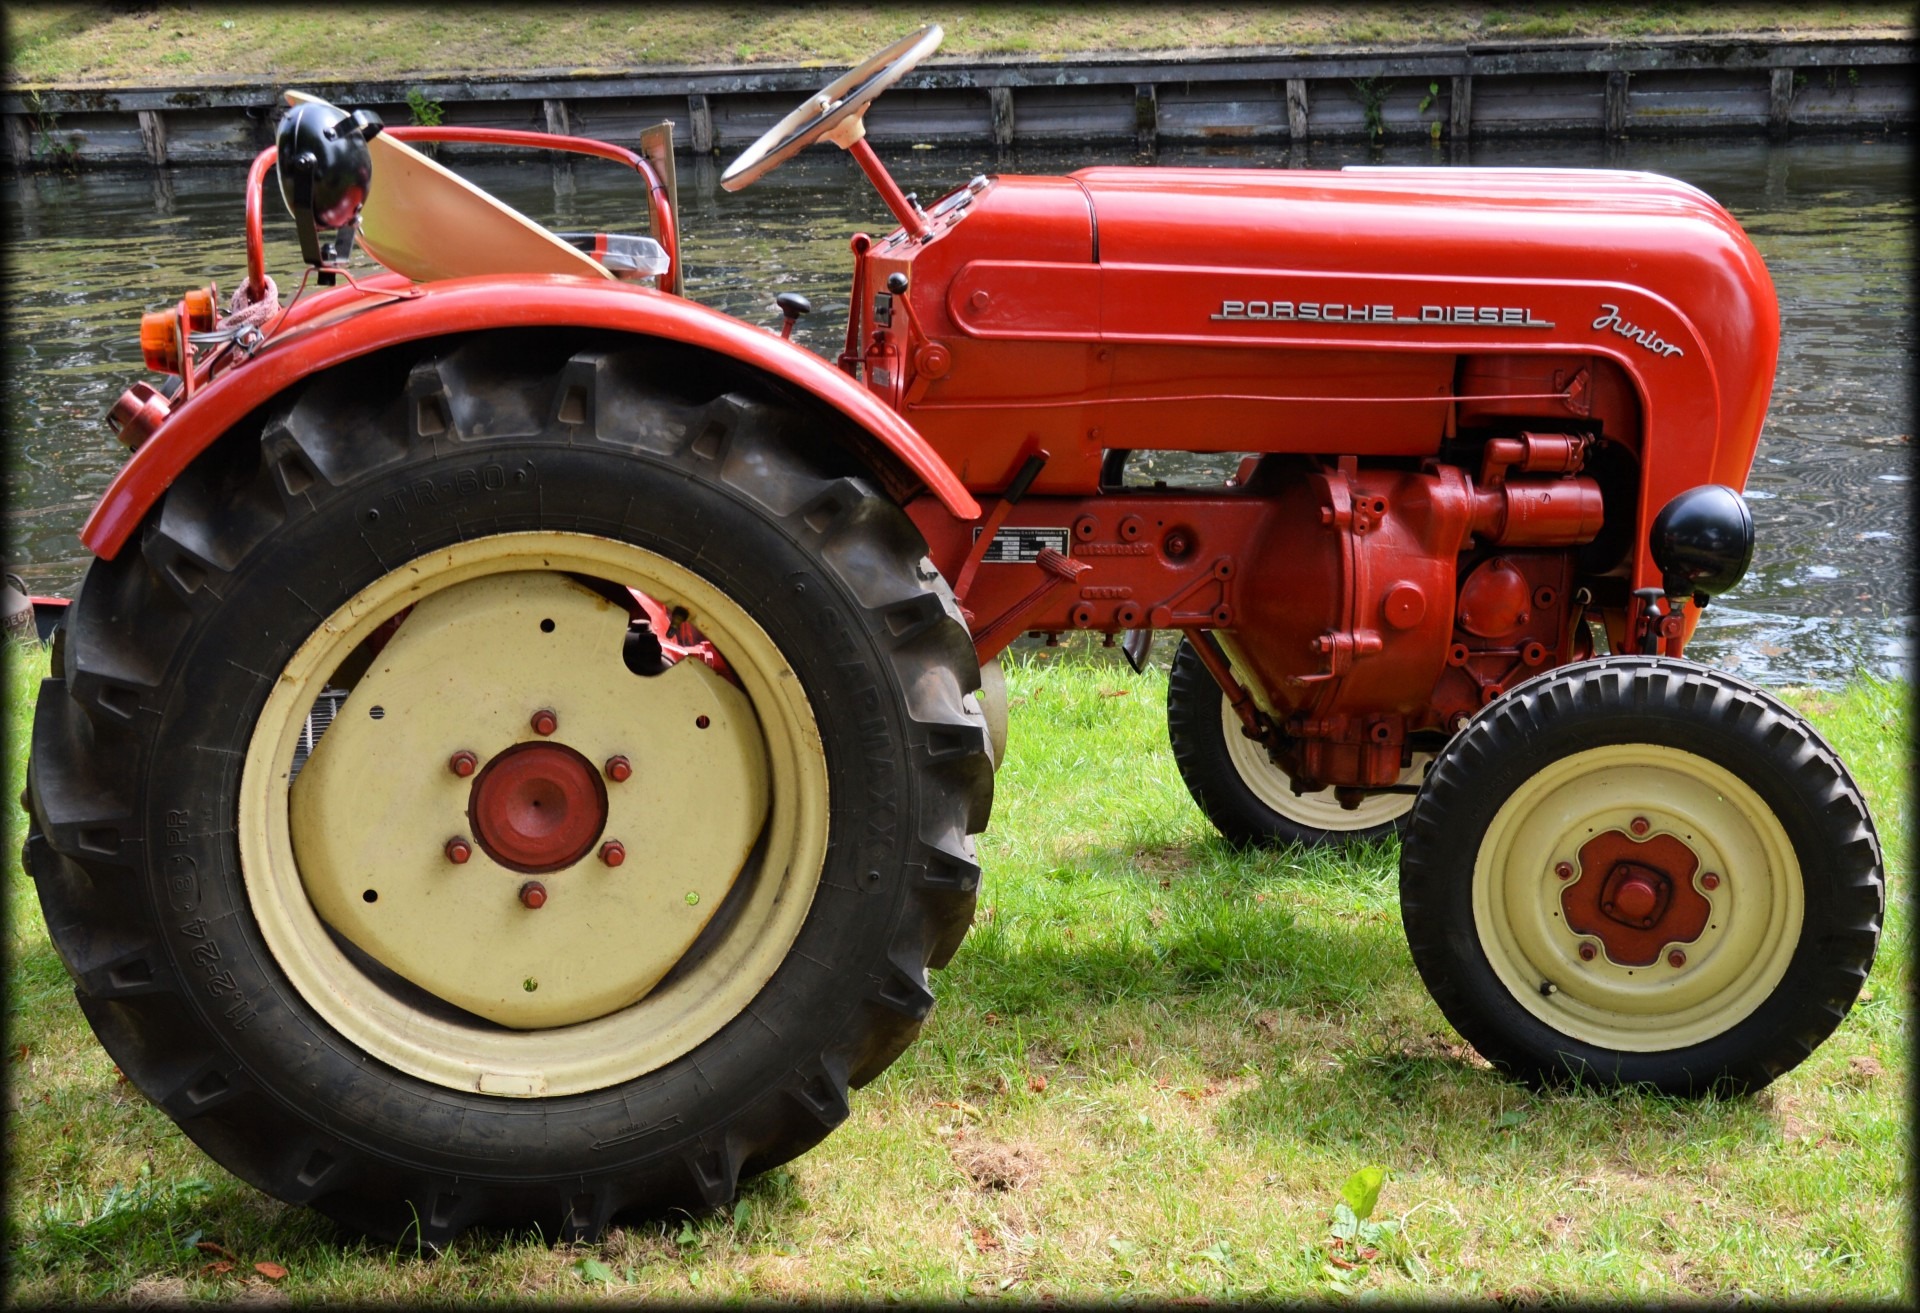
tractor, field, farm, antique, wheel, old, vehicle, agriculture, porsche, agricultural machinery, land vehicle